Vladivostok railway station

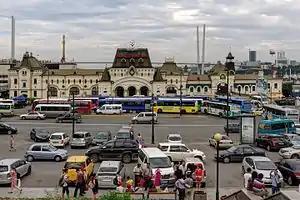

Vladivostok railway station is a railway station in Vladivostok, Russia. It is the eastern terminus of the Trans-Siberian Railway. Also, Aeroexpress (Express Primorya) from this station to Vladivostok International Airport (Knevichi Railway Station) are operated.